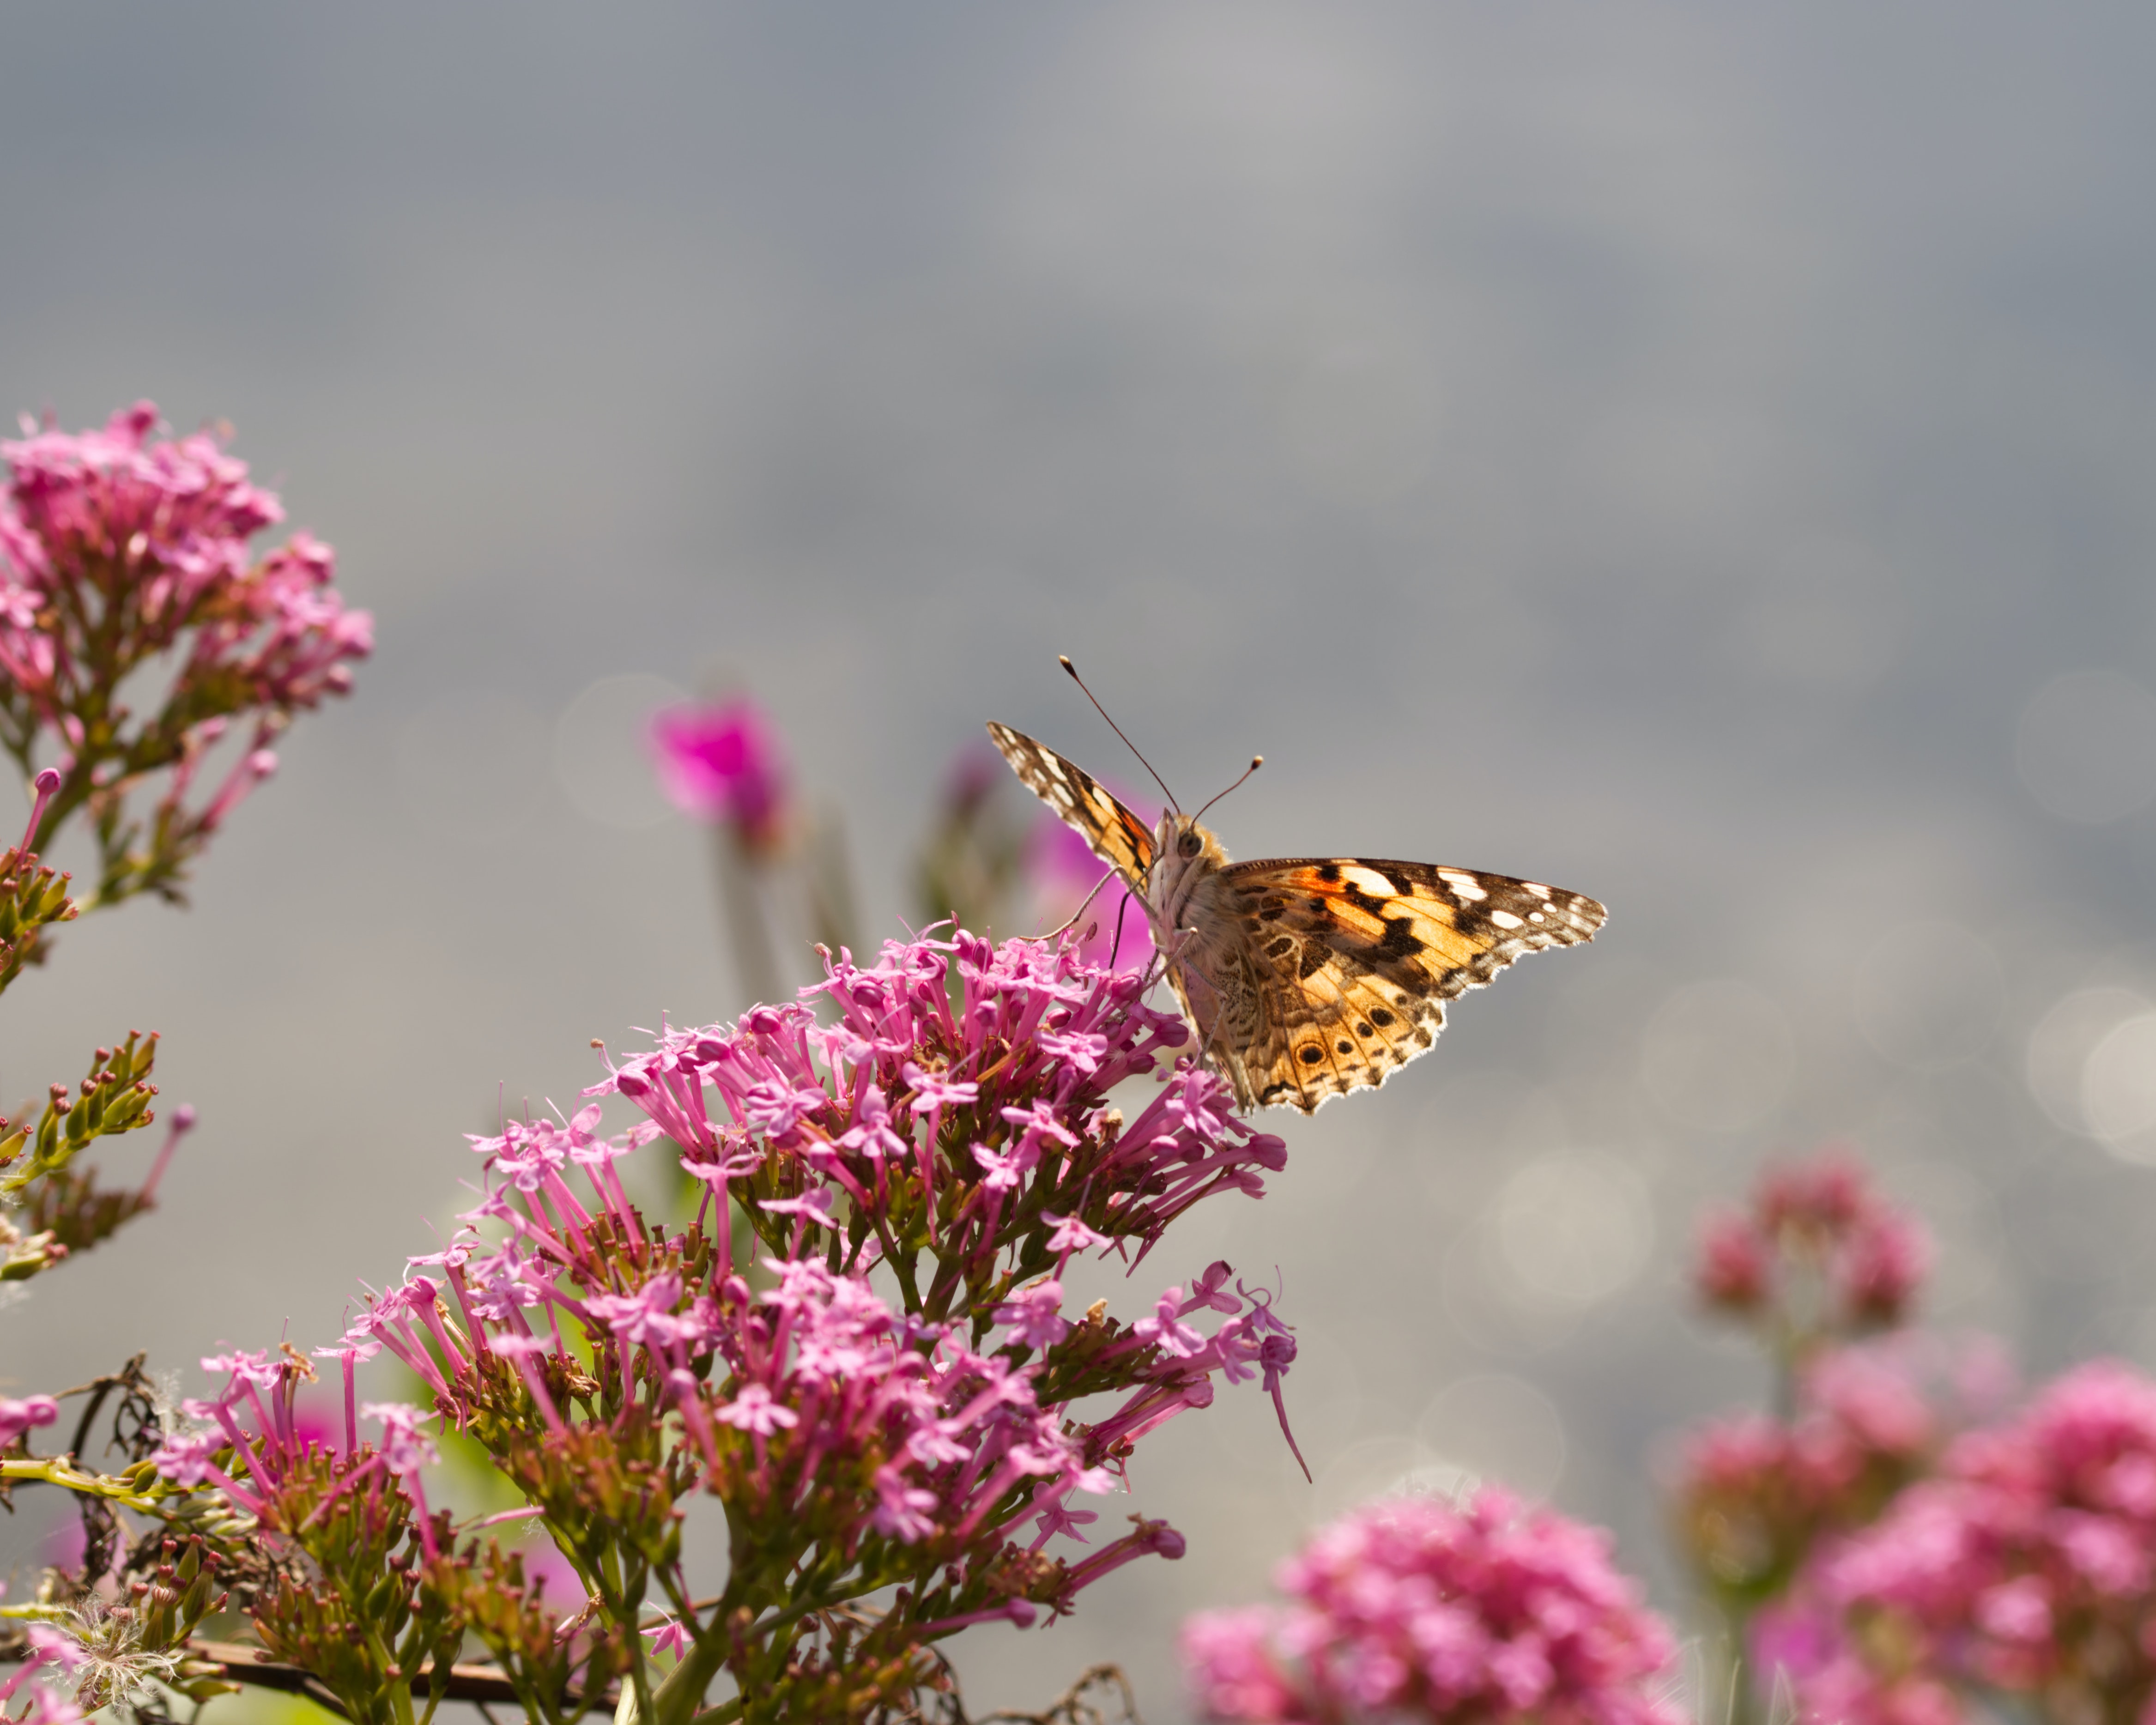
natural, flower, pollinator, butterfly, insect, arthropod, plant, moths and butterflies, flowering plant, magenta, shrub, macro photography, pollen, wildflower, invertebrate, moth, annual plant, wildlife, Forb, brush footed butterfly, swallowtail butterfly, buddleia, lantana, milkweed, ironweed, lycaenid, art